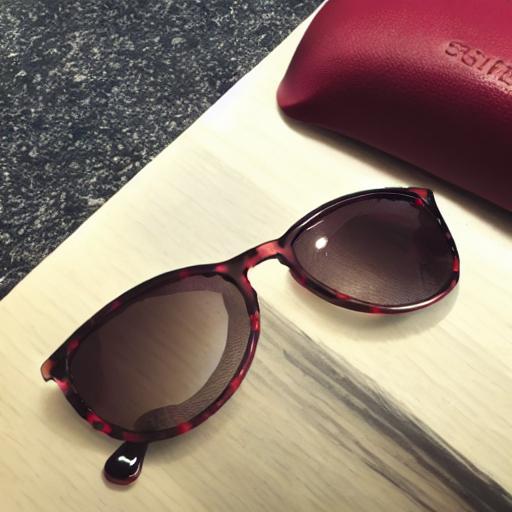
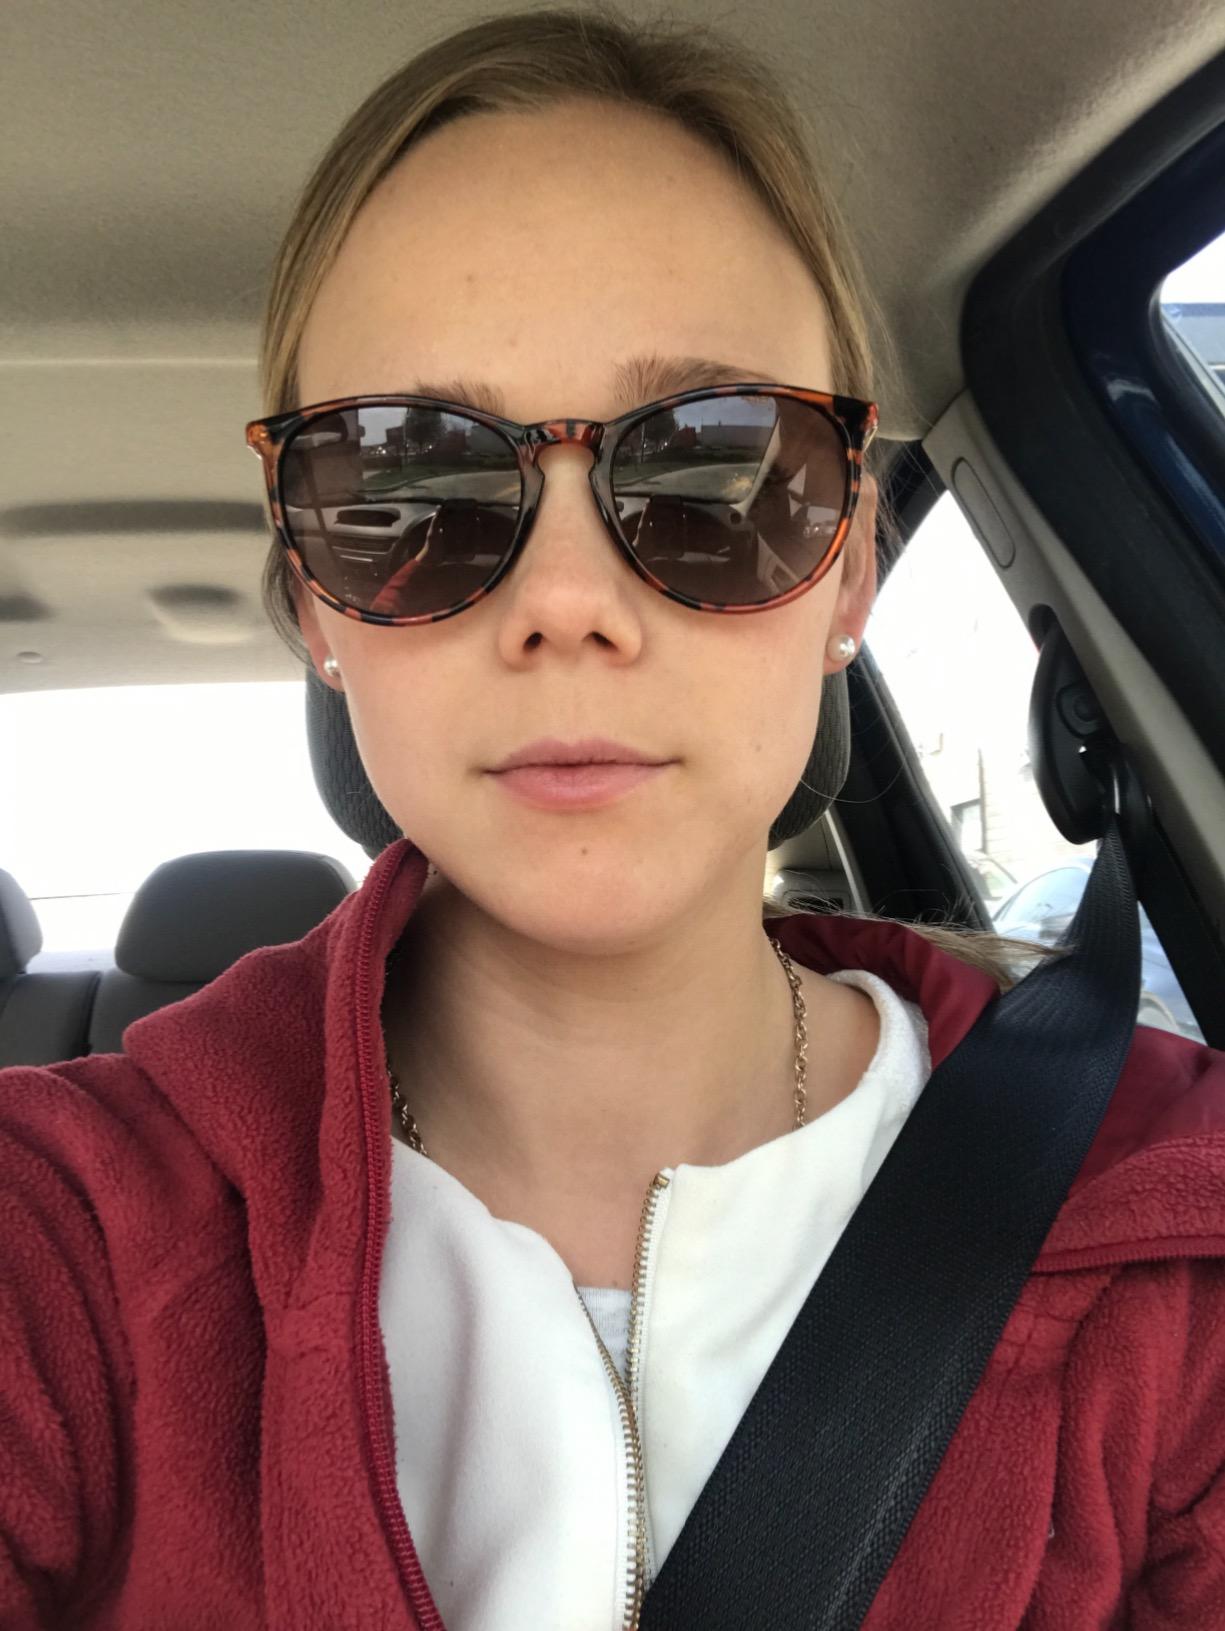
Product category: accessories_sunglasses
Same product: no